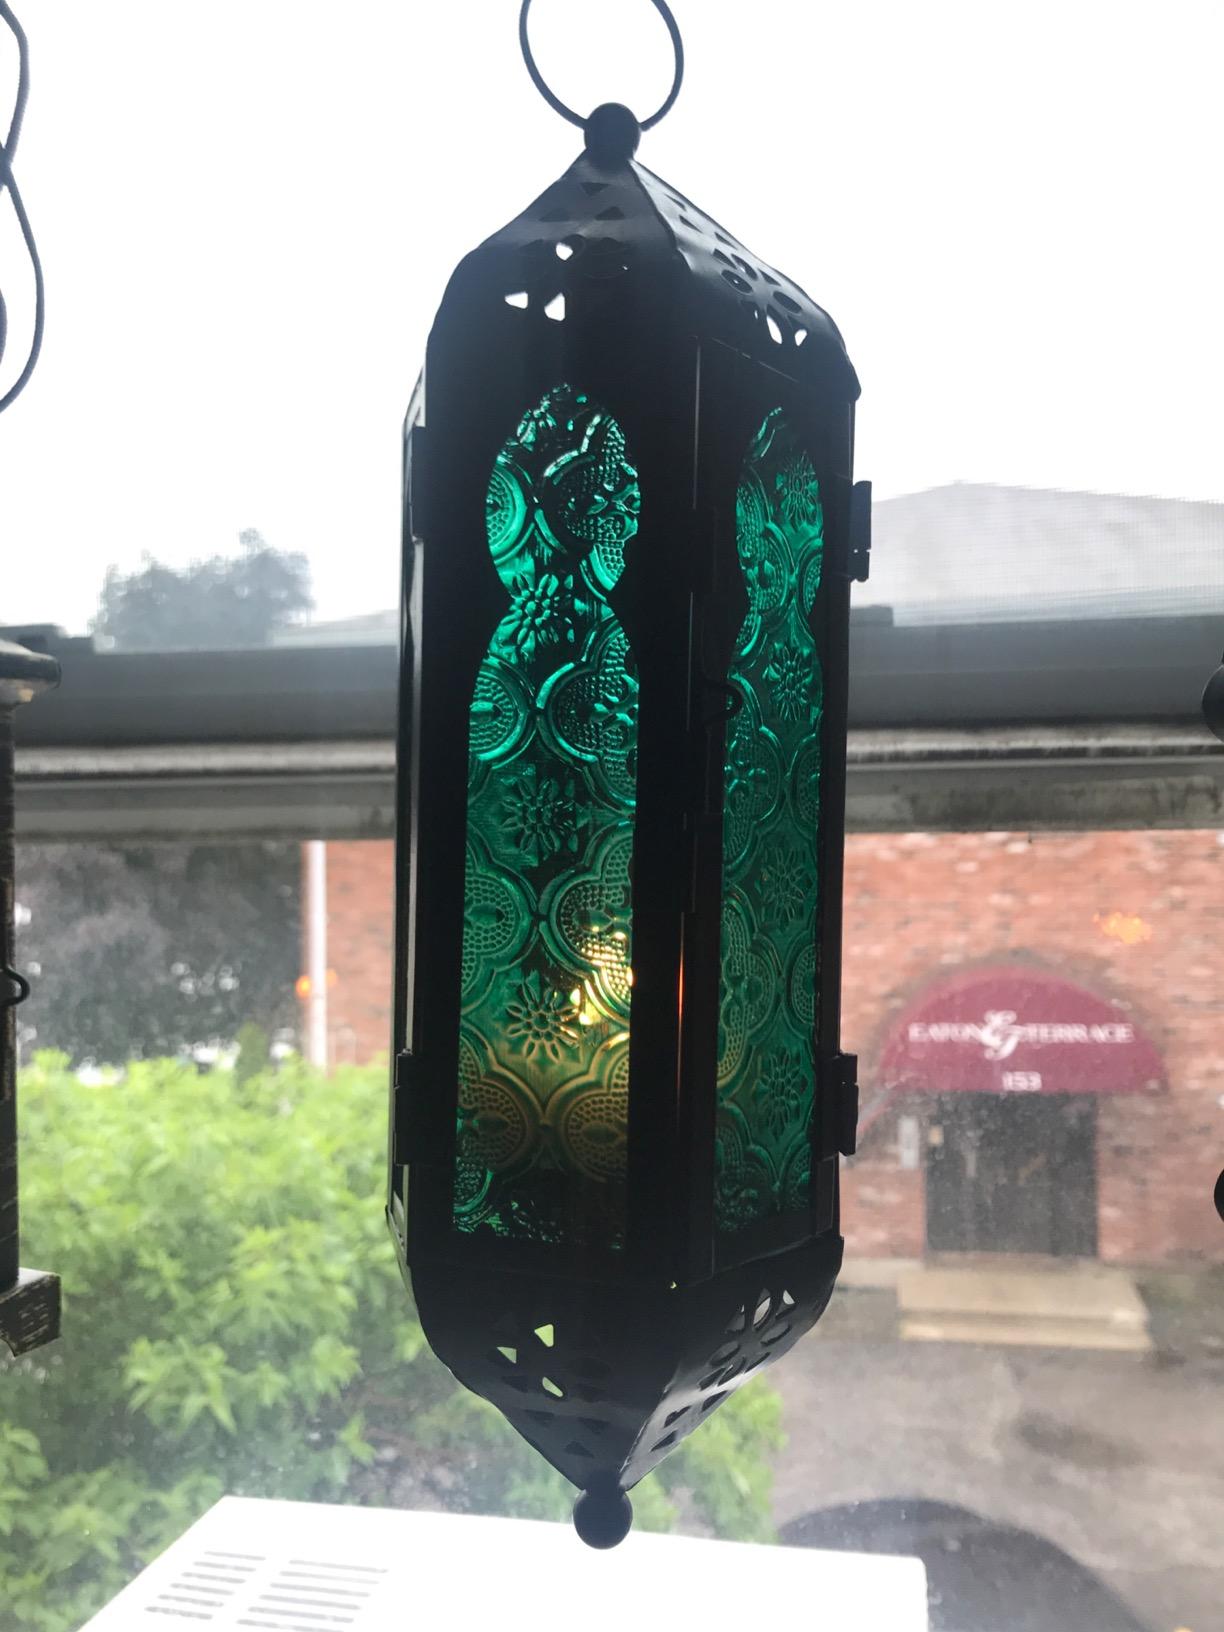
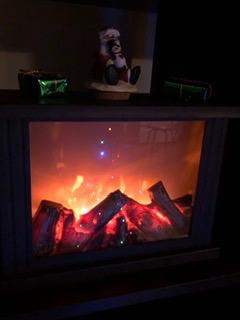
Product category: lantern
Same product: no